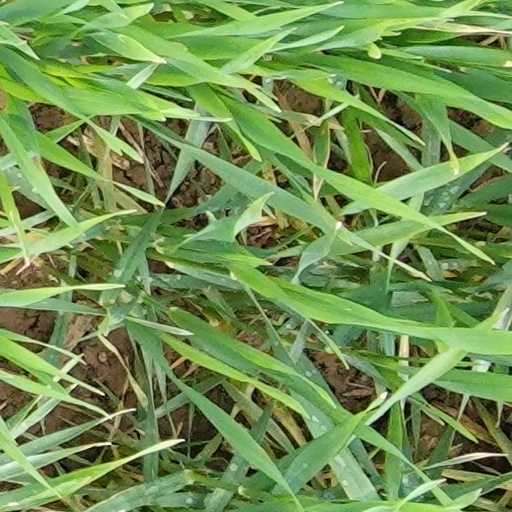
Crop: wheat